Answer in natural language. Considering the relative positions, is white colour dining table above or below black tv? Choose between the following options: above or below
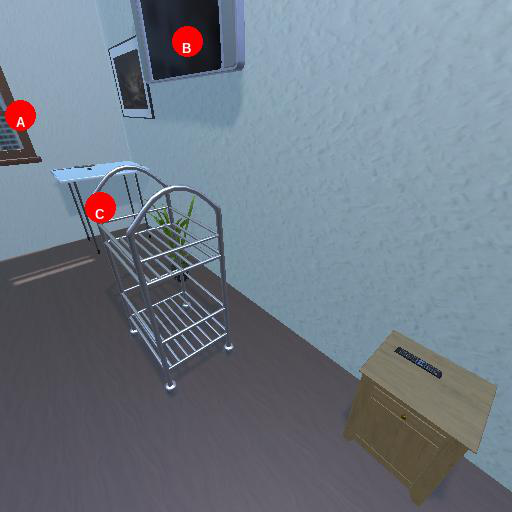
<answer>above</answer>